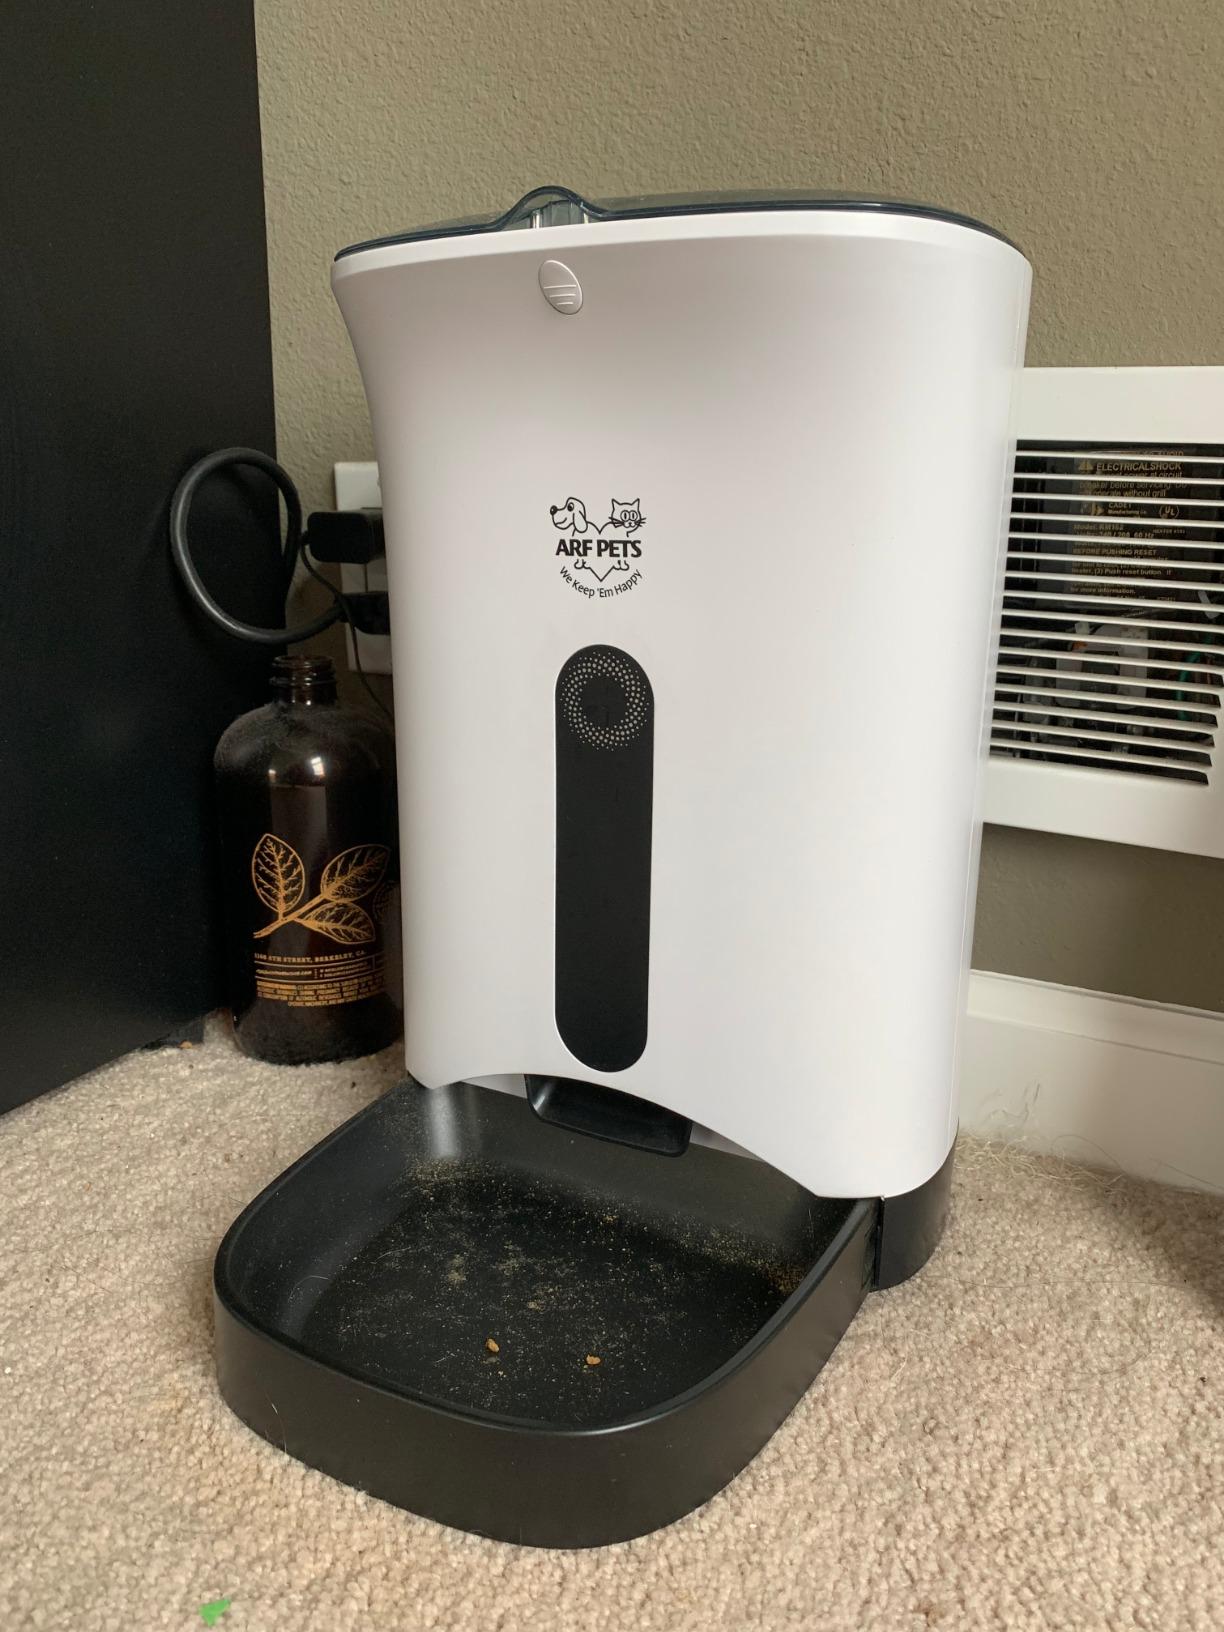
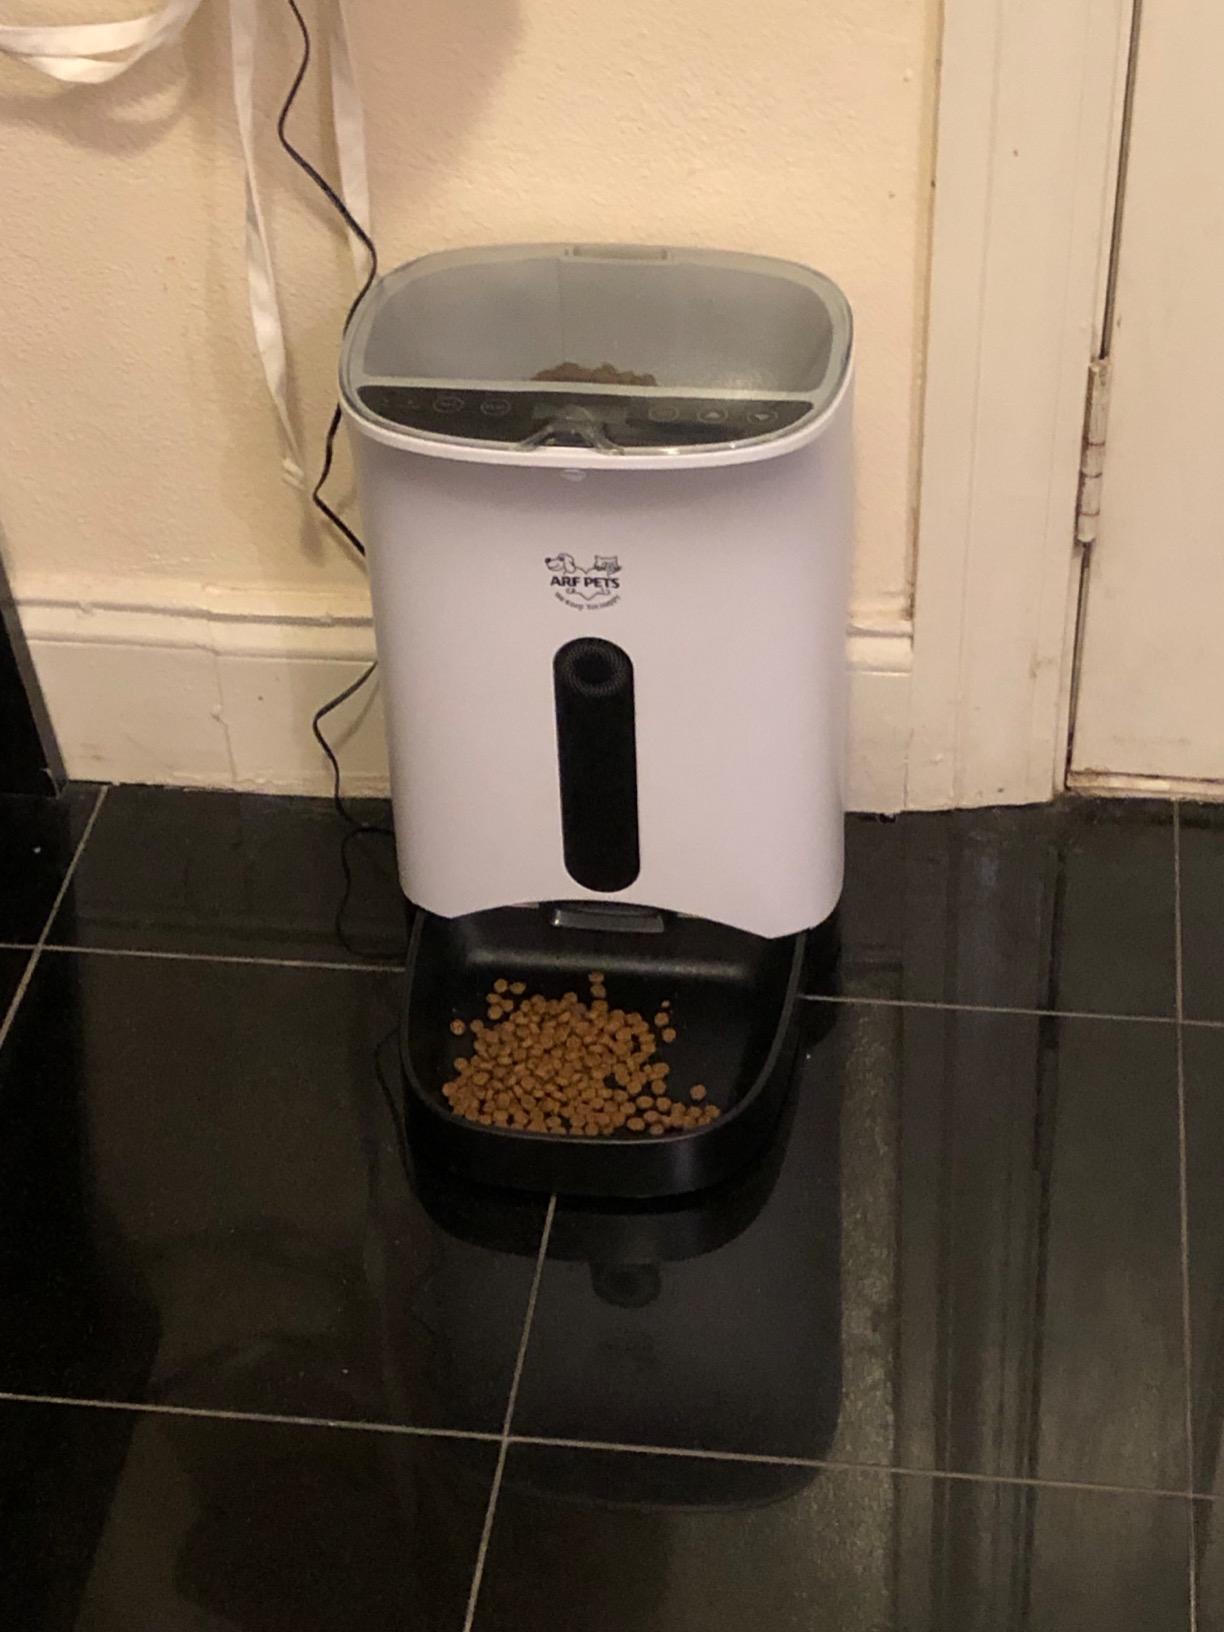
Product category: items_feeder
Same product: yes